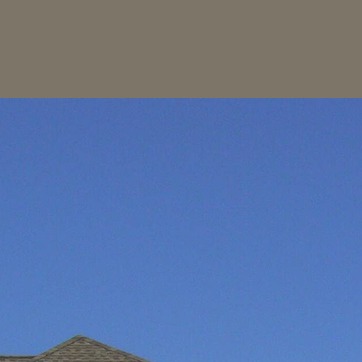
Material: sky